Richard Coke Marshall Jr.

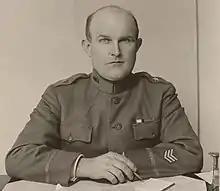
Marshall at the U.S. Army War College in 1919. National Archives and Records Administration.

Richard Coke Marshall Jr. (March 13, 1879 – March 12, 1961) served as an American brigadier general during World War I.